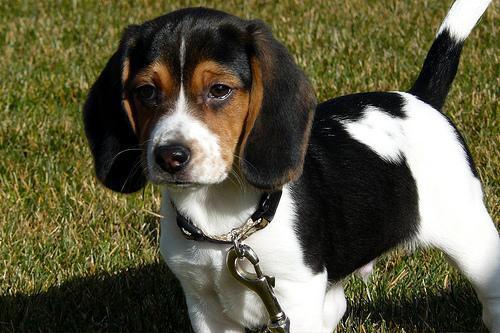
beagle